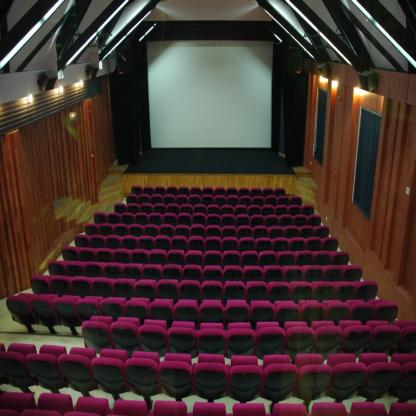
Scene: Indoor